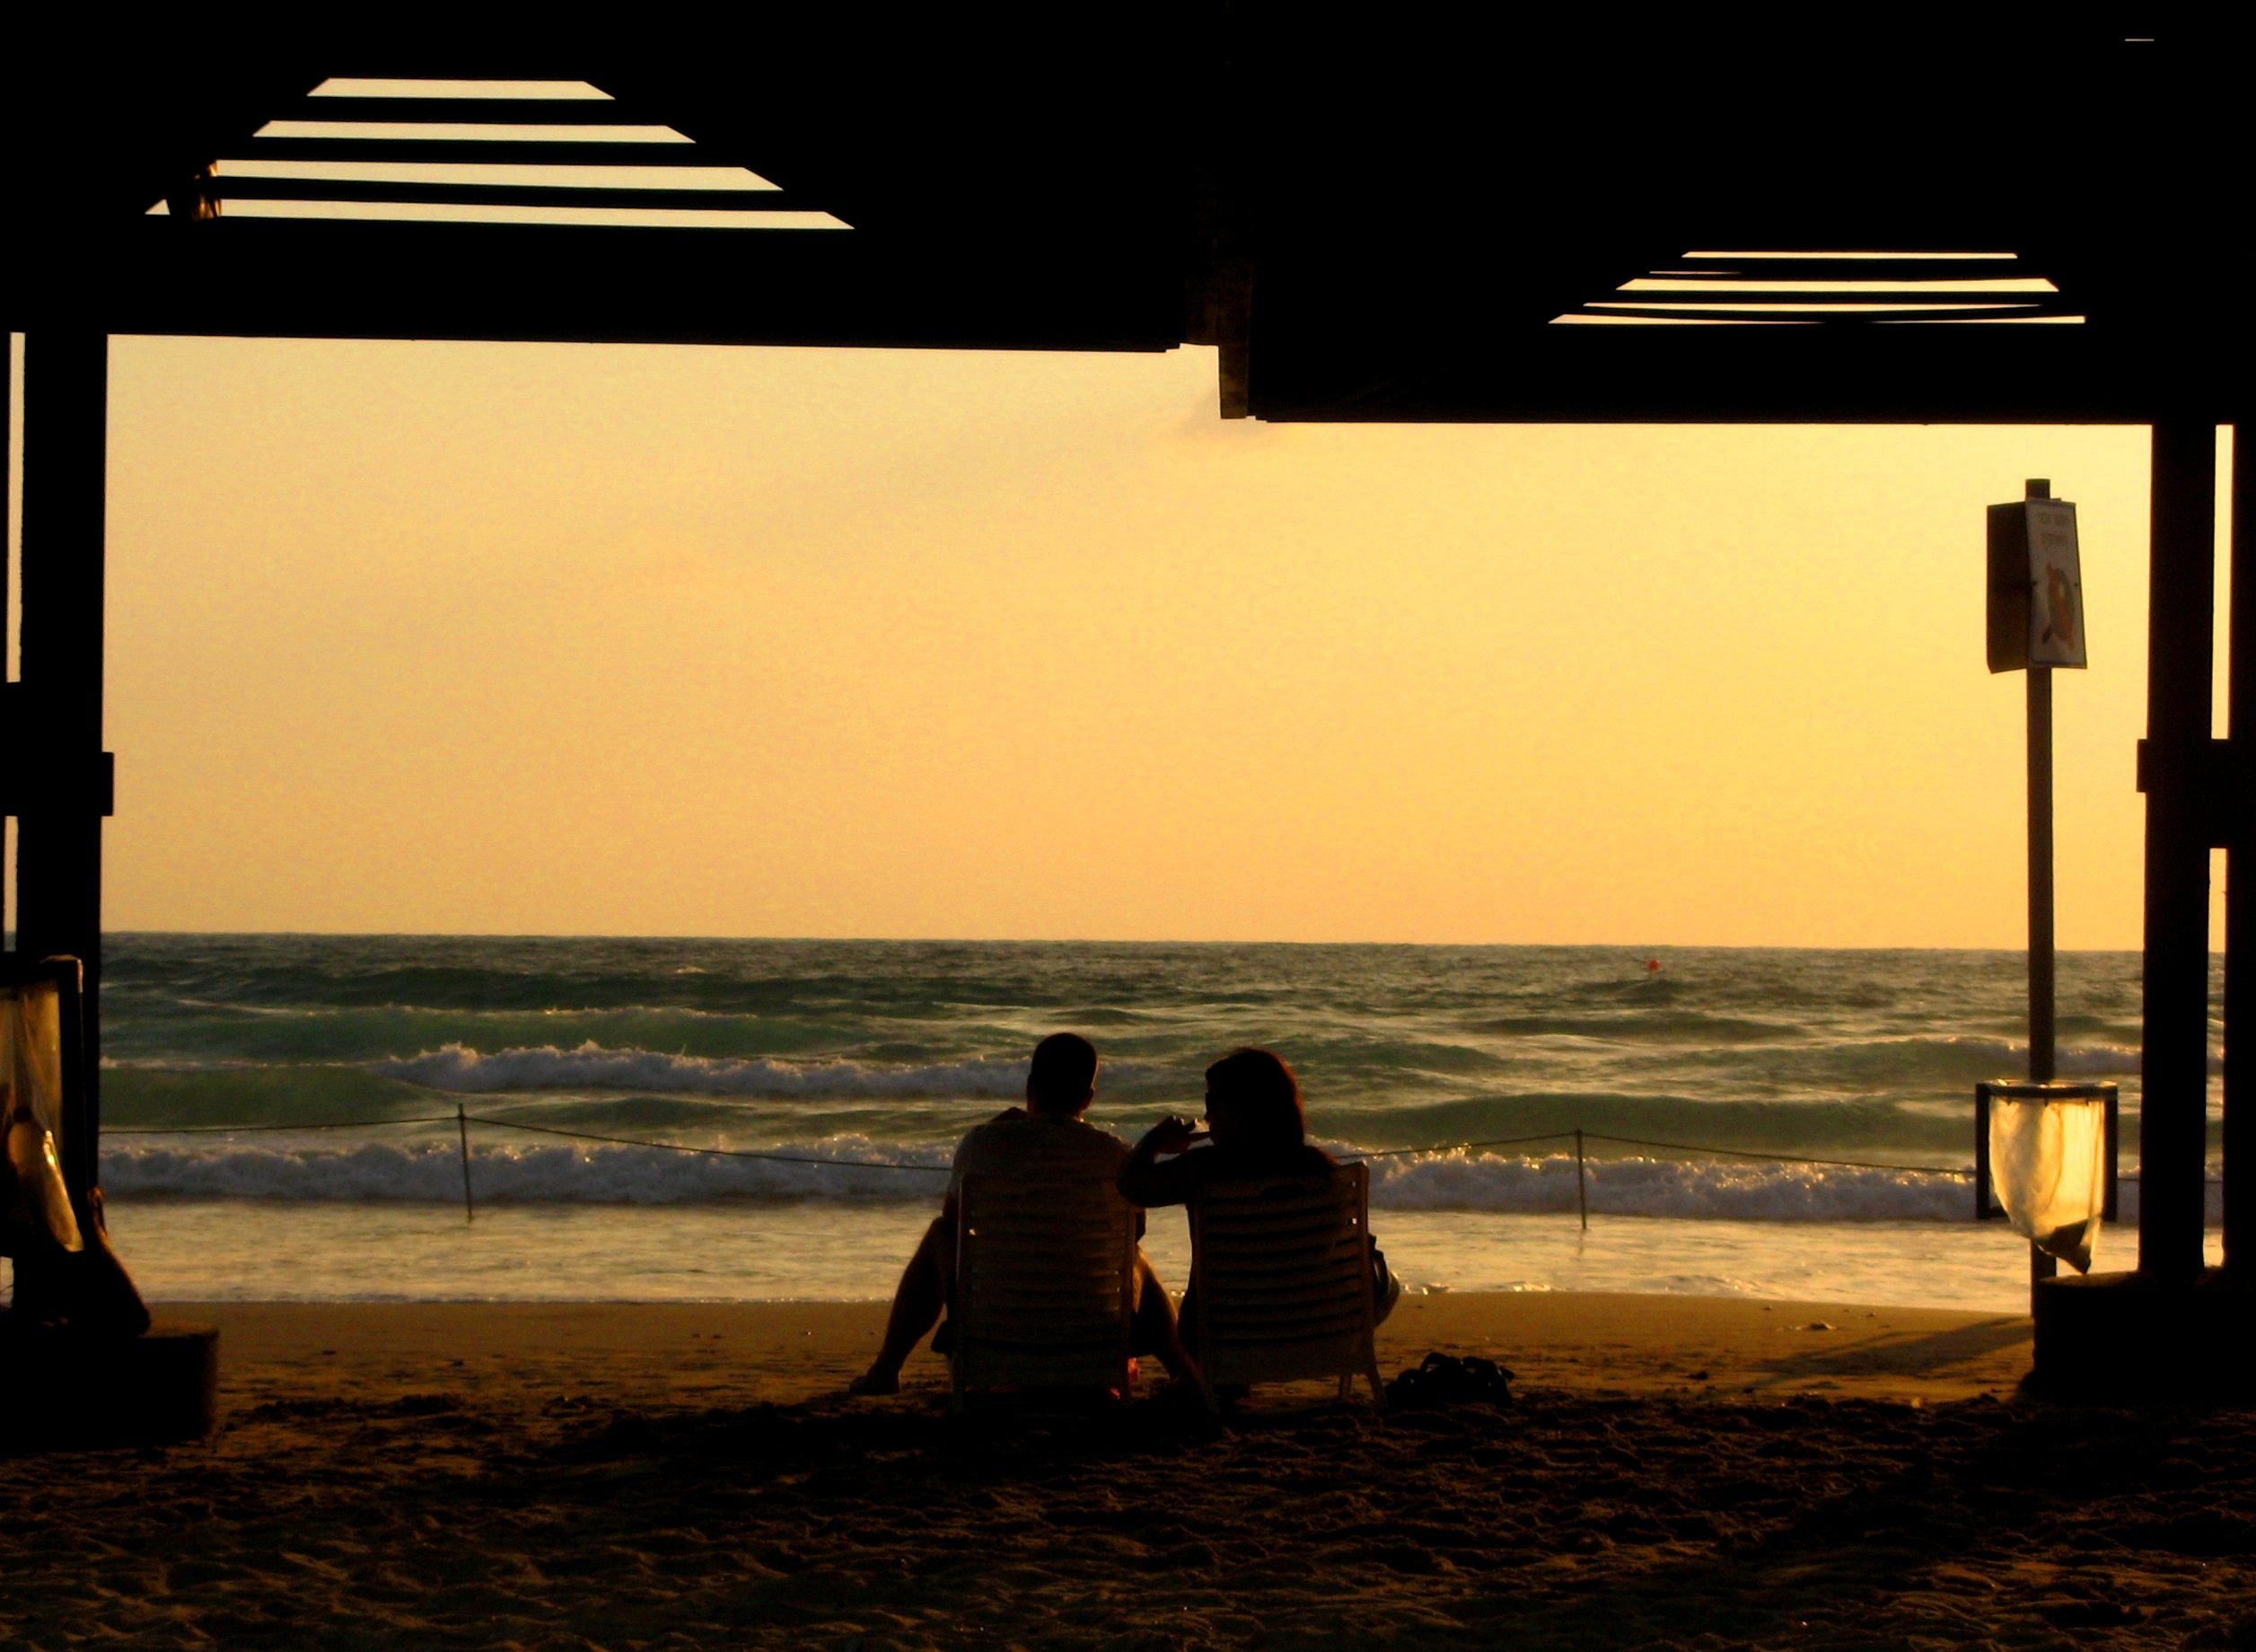
beach, sea, ocean, horizon, silhouette, sunrise, sunset, sunlight, morning, dawn, dusk, evening, two, image, the mediterranean sea, evening in haifa